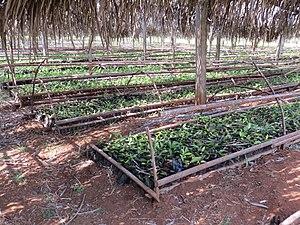
Le théier, appelé parfois simplement thé, est une espèce d’arbustes de la famille des Théacées. Il est originaire d'Extrême-Orient. Il est largement cultivé pour ses feuilles qui une fois séchées et plus ou moins oxydées, servent à la préparation d’une infusion : le thé. C'est une espèce voisine des camélias horticoles. Son nom binomial Camellia sinensis signifie mot pour mot « camélia chinois ».
Le thé est une boisson aromatique préparée en infusant des feuilles séchées de théier, un arbuste à feuilles persistantes originaire des piémonts orientaux de l'Himalaya.